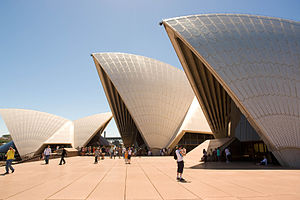
Sydney / Økonomi / Turisme og international uddannelse
Turister besøger Sydney Opera House
"Sydney er Australiens største by og hovedstad i delstaten New South Wales. Den ligger på Australiens østkyst, omgiver Port Jackson, verdens største naturlige havn, og breder sig ud mod Blue Mountains i vest. Beboerne i Sydney kaldes for ""Sydneysiders"". Sydney er landets andet officielle sæde og residens for Australiens generalguvernør, Australiens premierminister og Australiens kabinet.